Fire sprinkler system

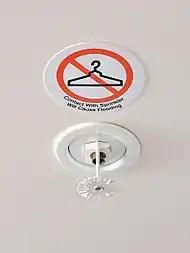
A sign warns hotel guests not to hang items from fire sprinklers

Each closed-head sprinkler is held closed by either a heat-sensitive glass bulb or a two-part metal link held together with fusible alloy. The glass bulb or link hold in place a "pip cap" which acts as a plug to prevent water from flowing, unless the ambient temperature around the sprinkler reaches the design activation temperature of the individual sprinkler head. In a standard wet-pipe sprinkler system, each sprinkler activates independently when the predetermined heat level is reached. Thus, only the sprinklers sufficiently heated from the fire will operate. This maximizes water pressure over the point of fire origin, and minimizes water damage to the building.